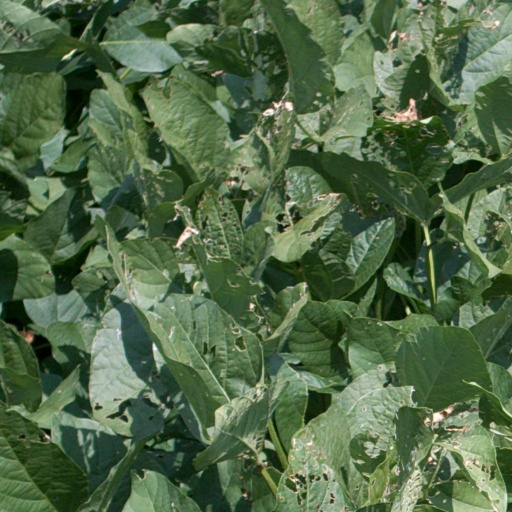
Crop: soybean